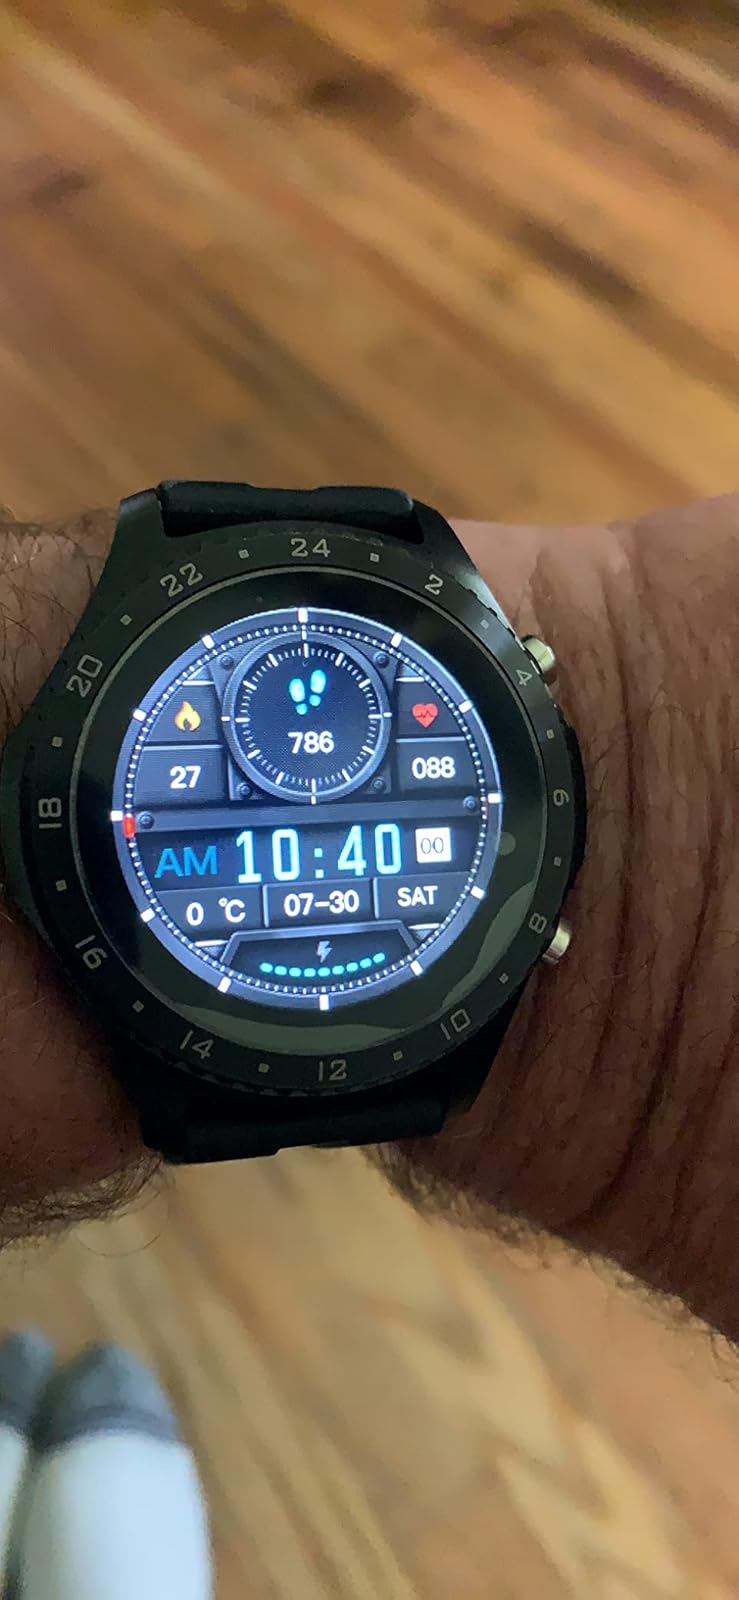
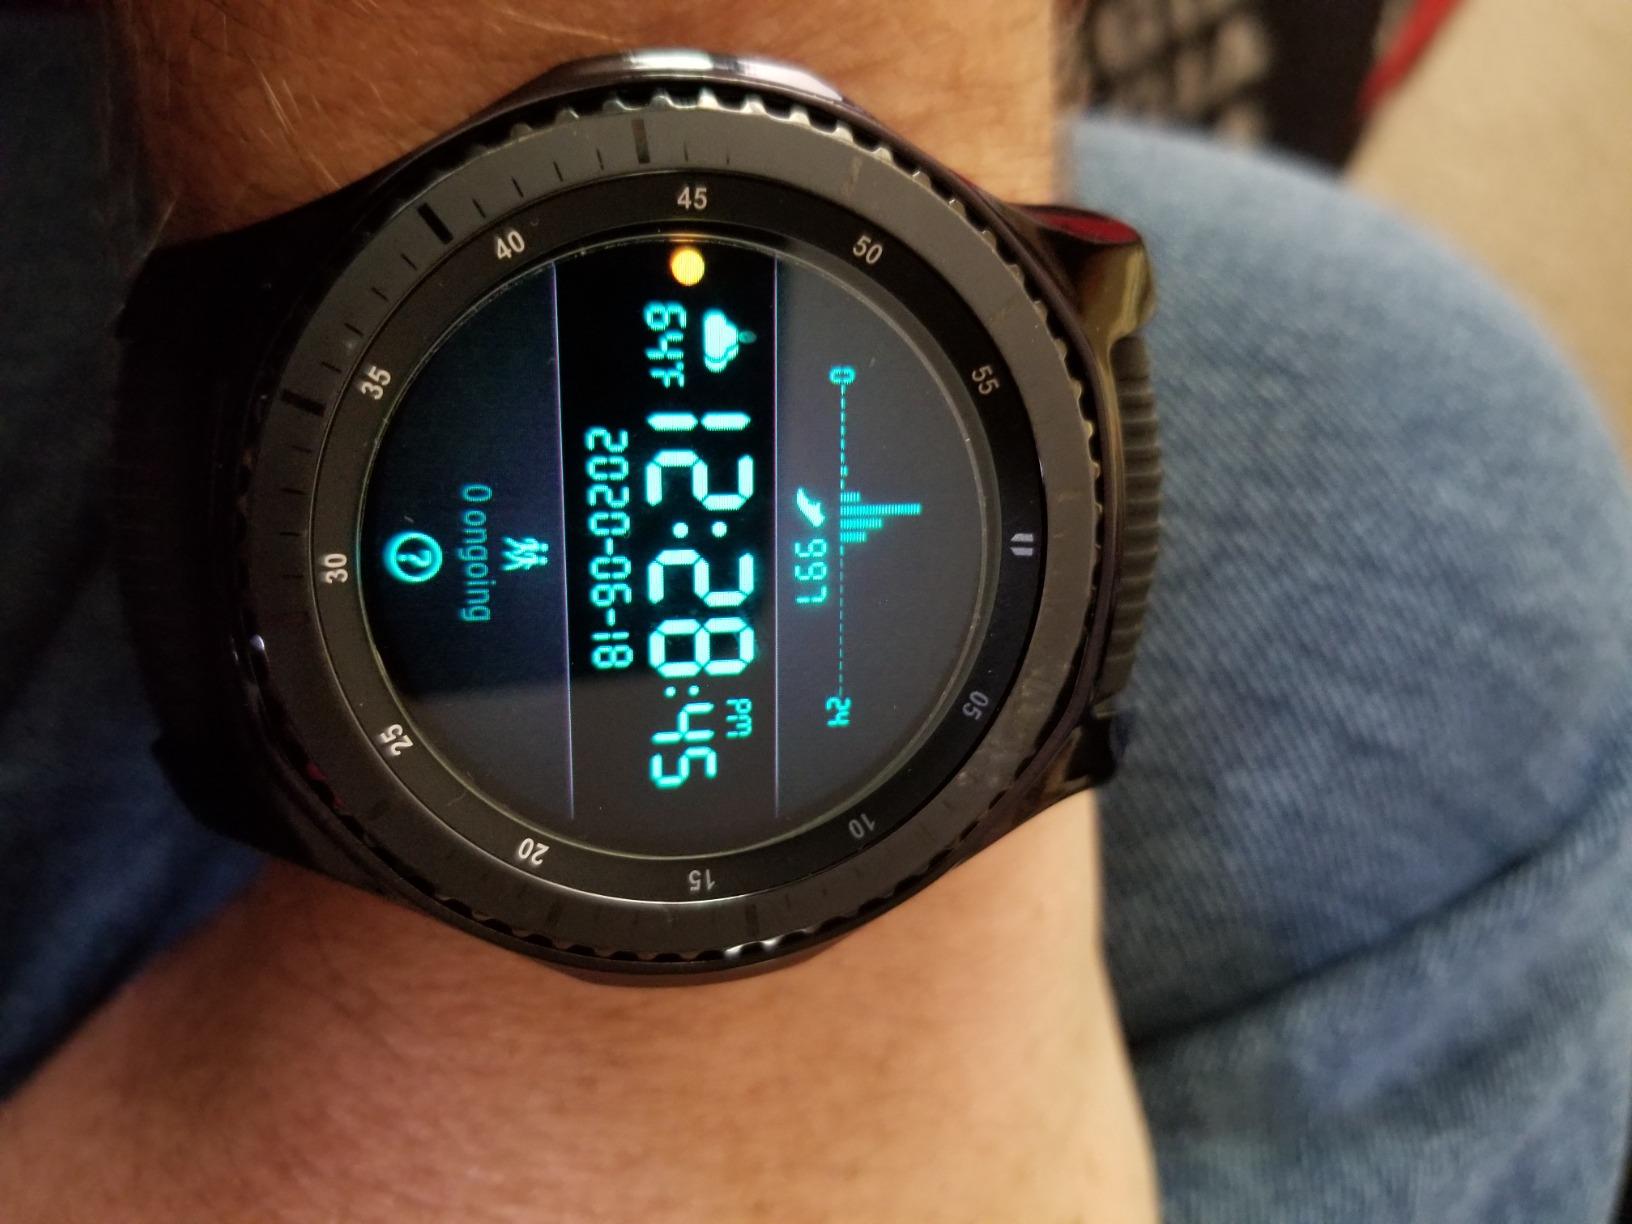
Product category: smartwatch
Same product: no